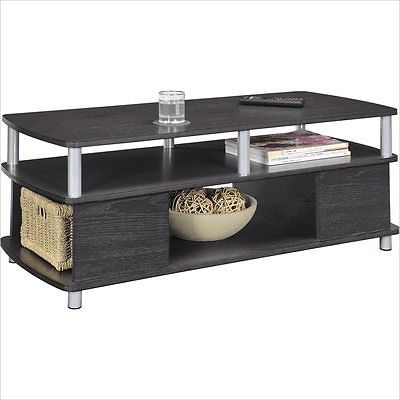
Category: table